Tepapuri

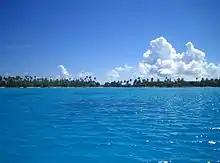
View of Tepapuri Island

Tepapuri is an island of the Gambier Islands of French Polynesia.